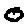
Label: 0